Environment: real
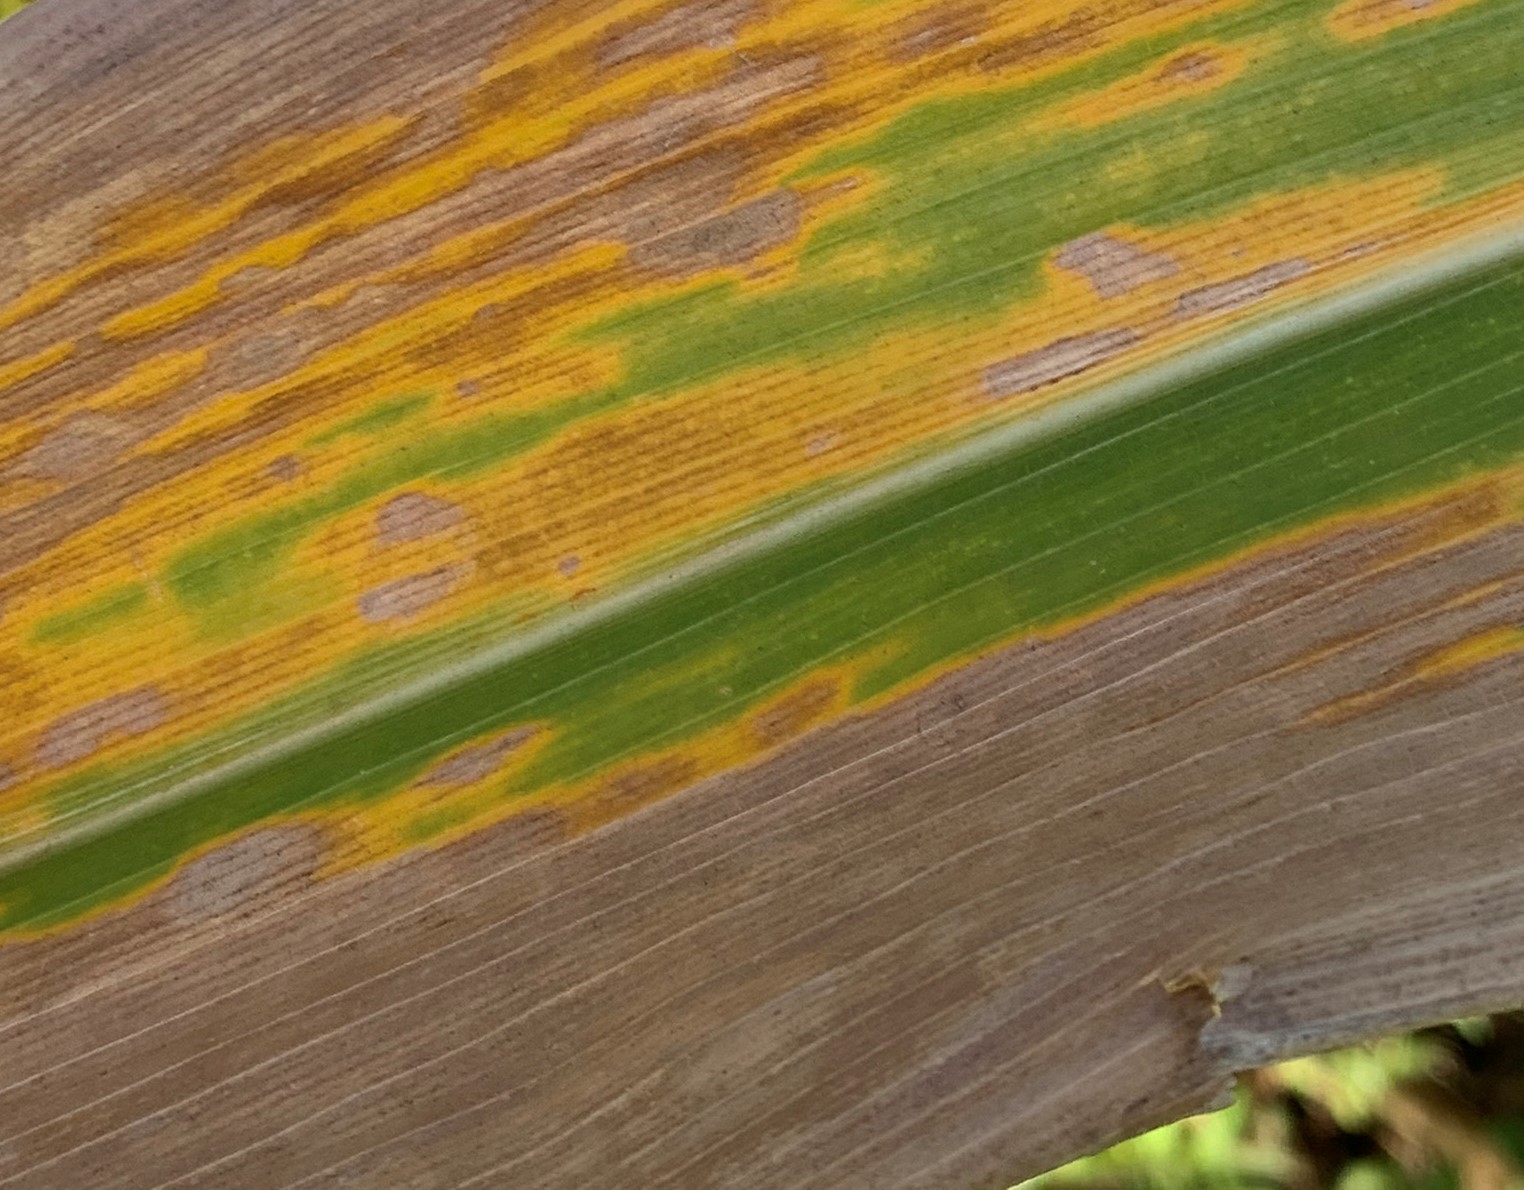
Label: lethal_necrosis